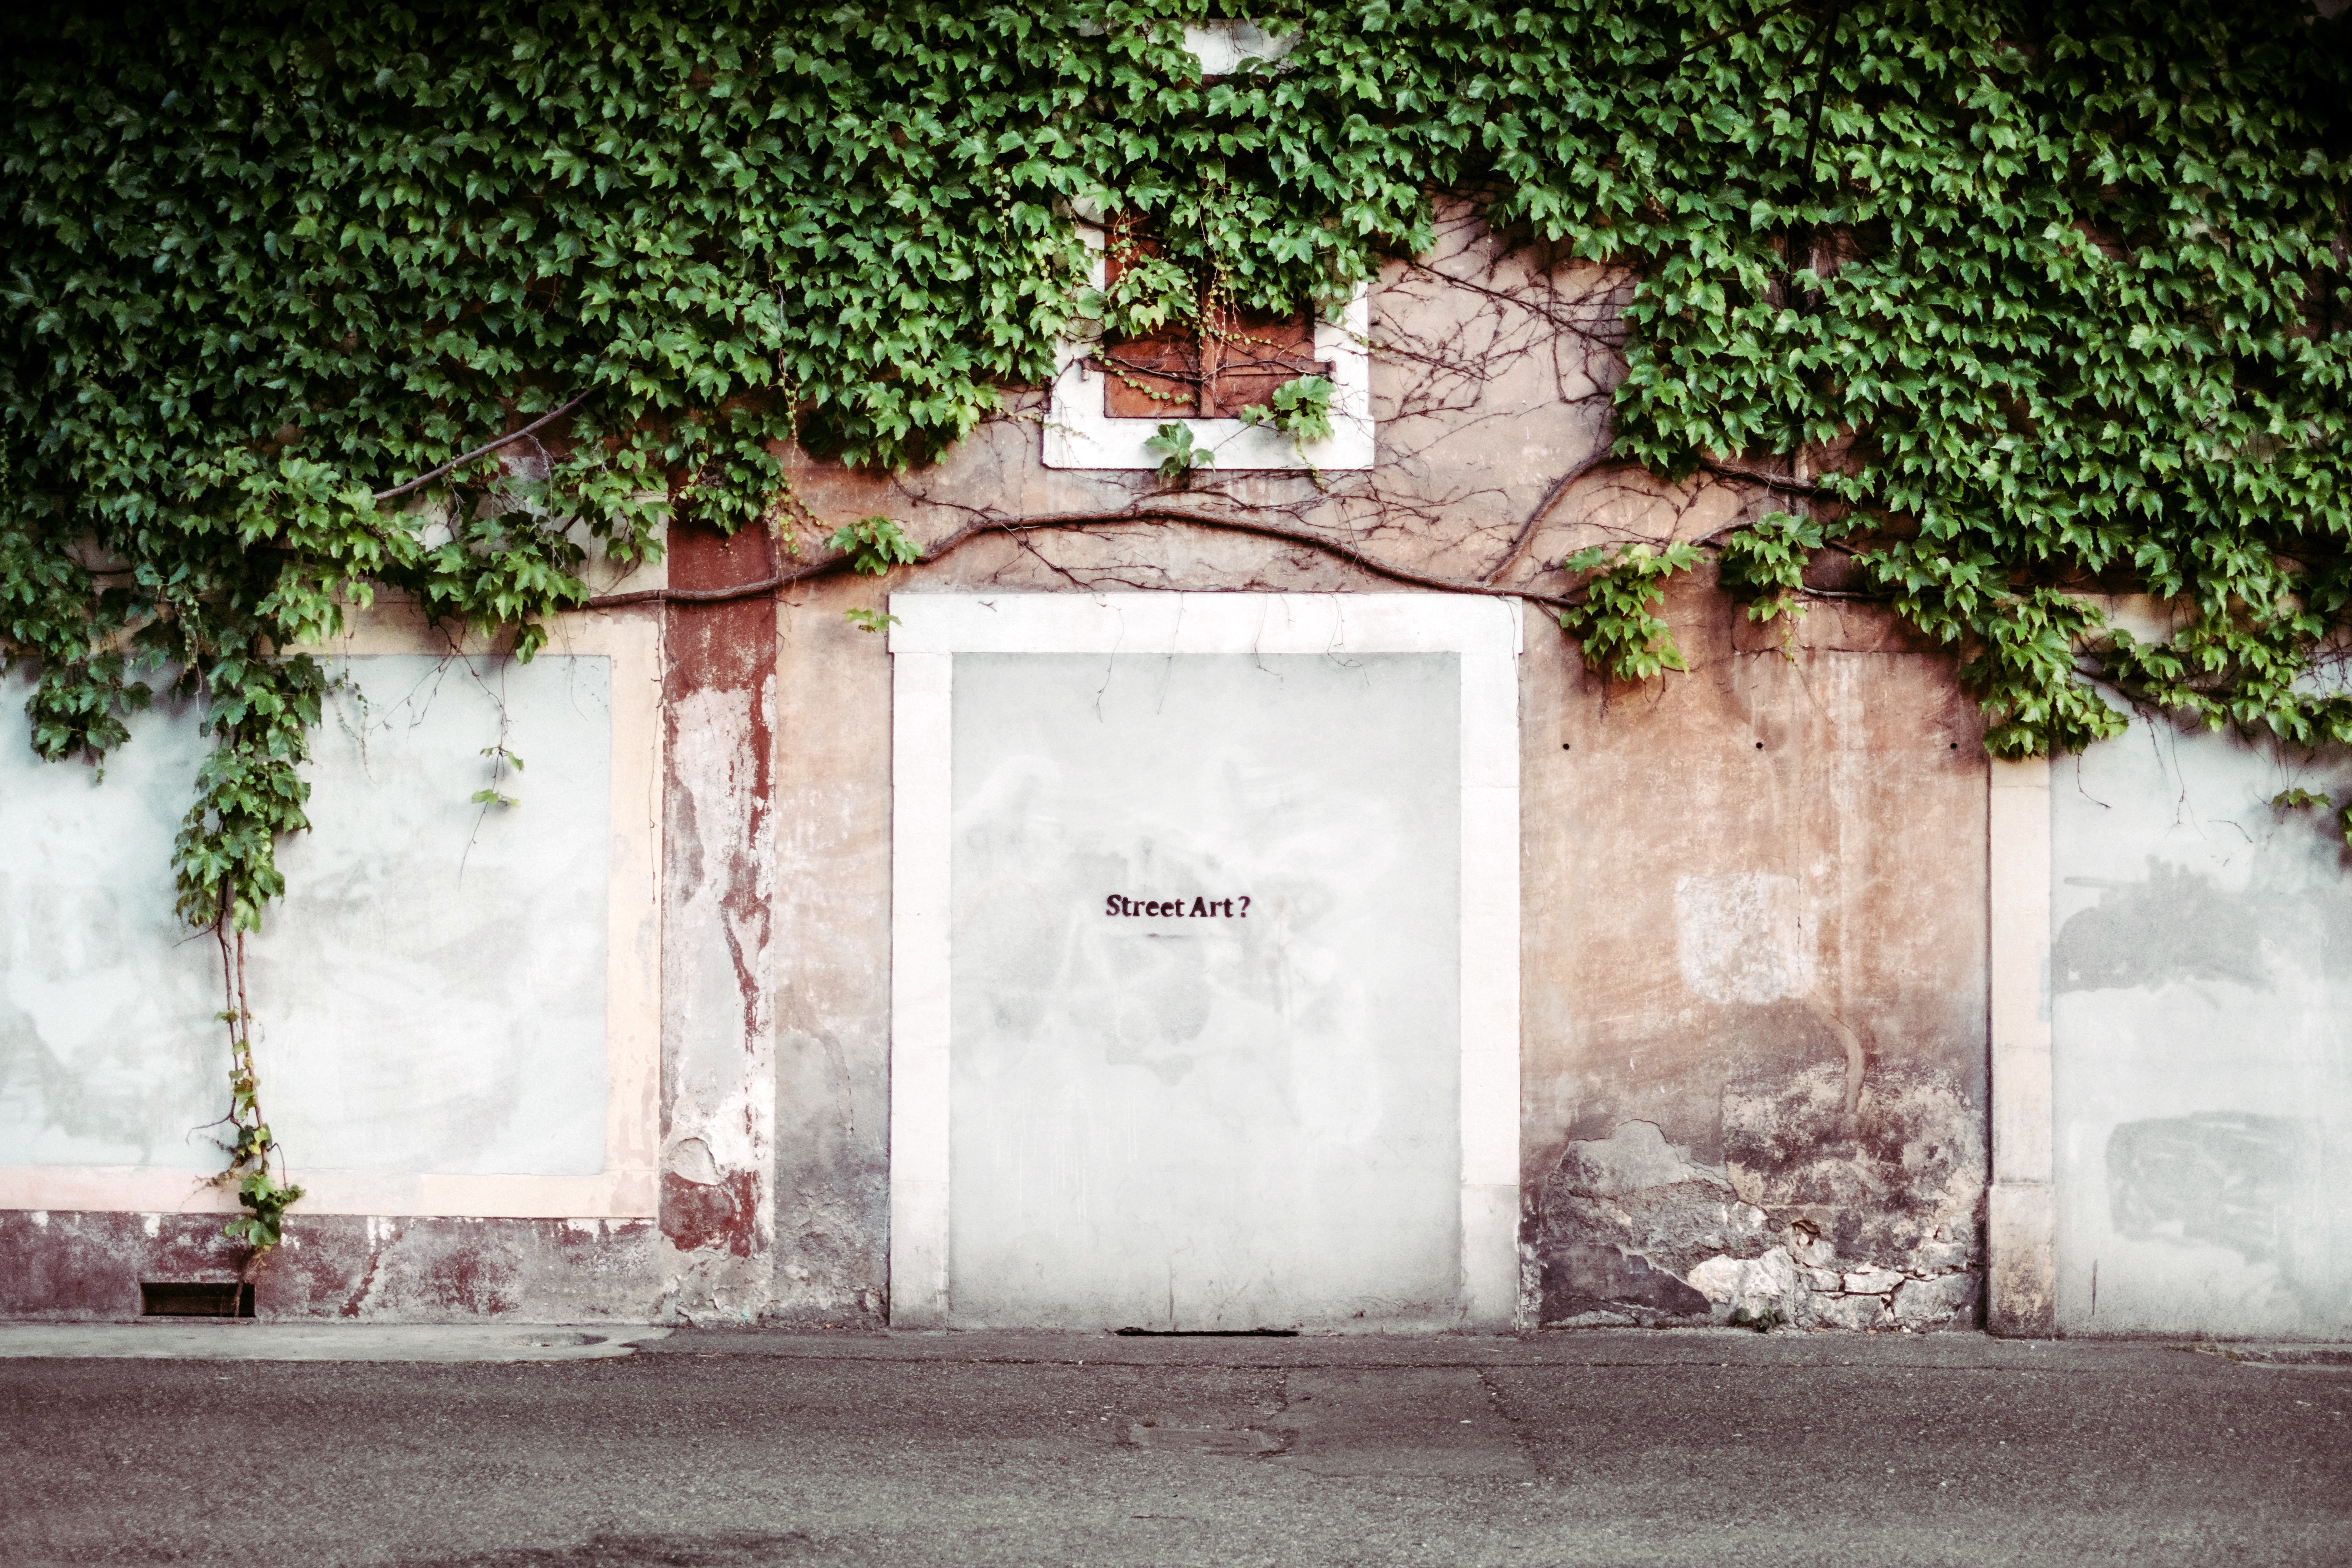
street, house, texture, window, home, wall, green, color, facade, door, street art, photograph, urban area